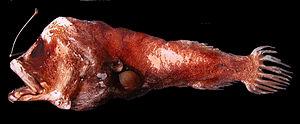
Les Lophiiformes, souvent appelés poissons-pêcheurs, sont un ordre de poissons marins benthiques. Il s'agit de poissons osseux ayant un mode de prédation caractéristique : la première épine de la nageoire dorsale, appelée illicium ou « tige », est surmontée de l’esca ou « leurre », leur permettant d’attirer des proies.